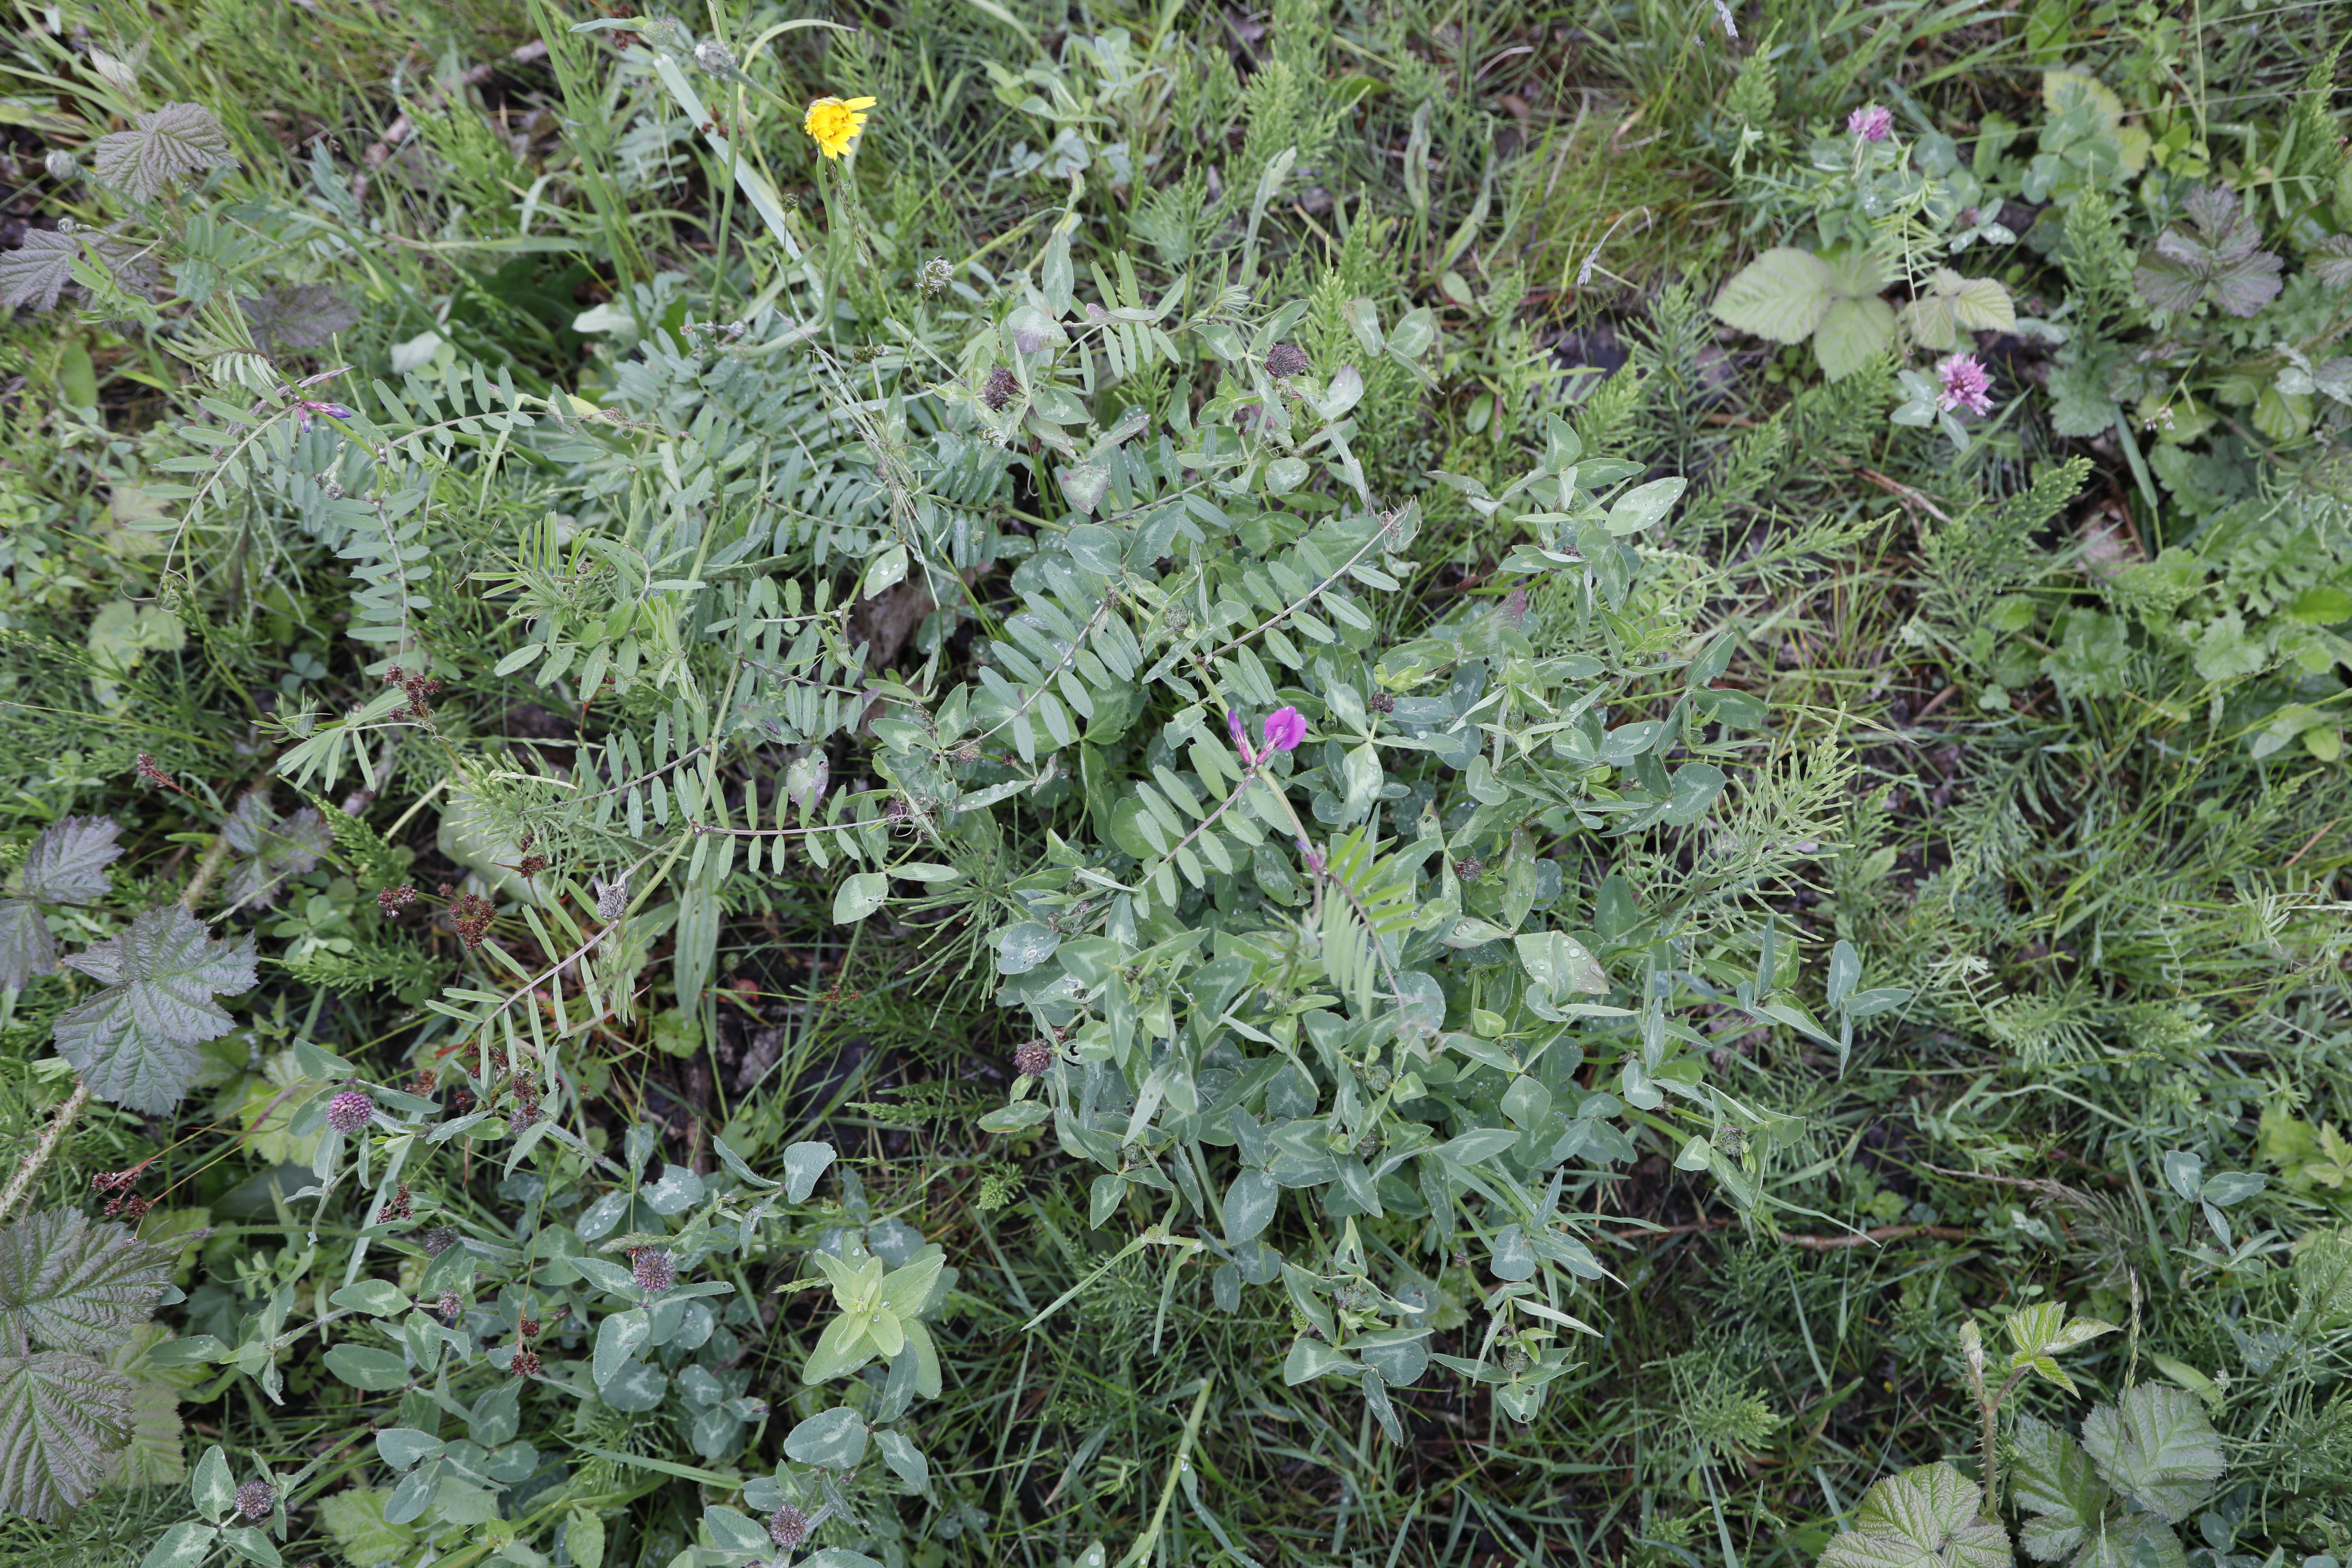
Plant species: Hypochaeris radicata, Trifolium pratense, Vicia sativa